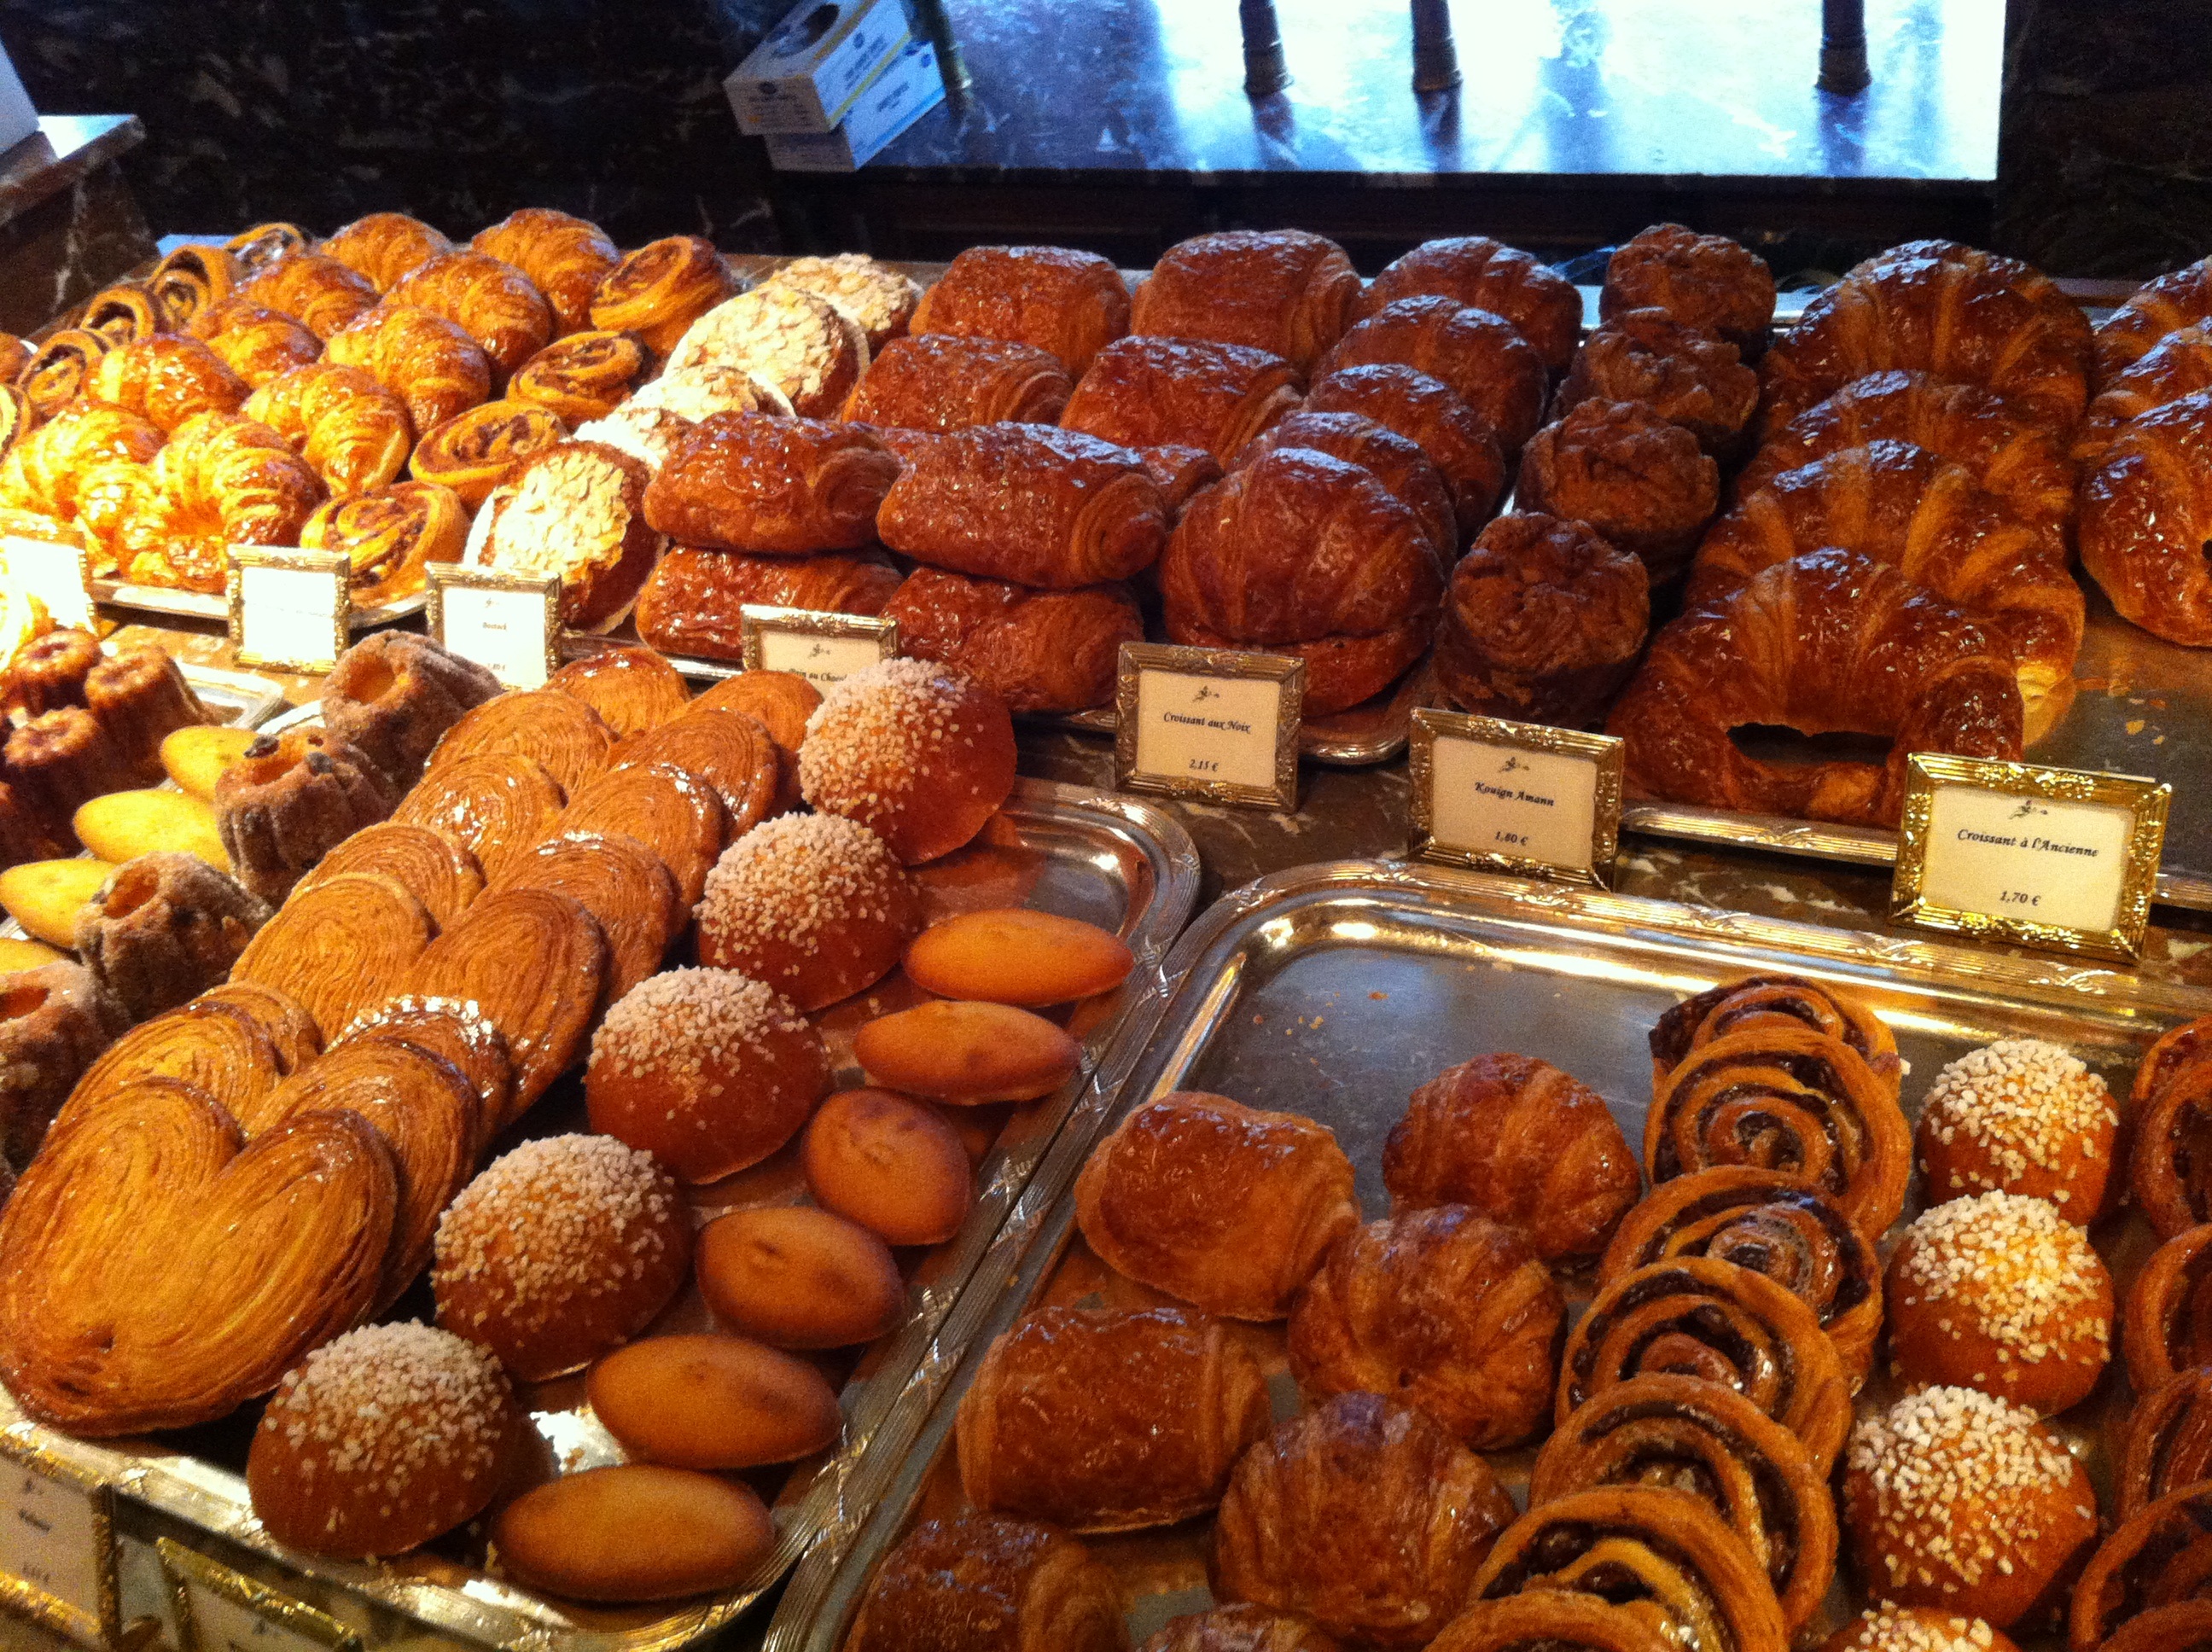
meal, food, produce, chocolate, baking, dessert, cuisine, pastry, bakery, sugar, sweets, baker, candy, patisserie, baked goods, danish pastry, turkish food, viennoiserie